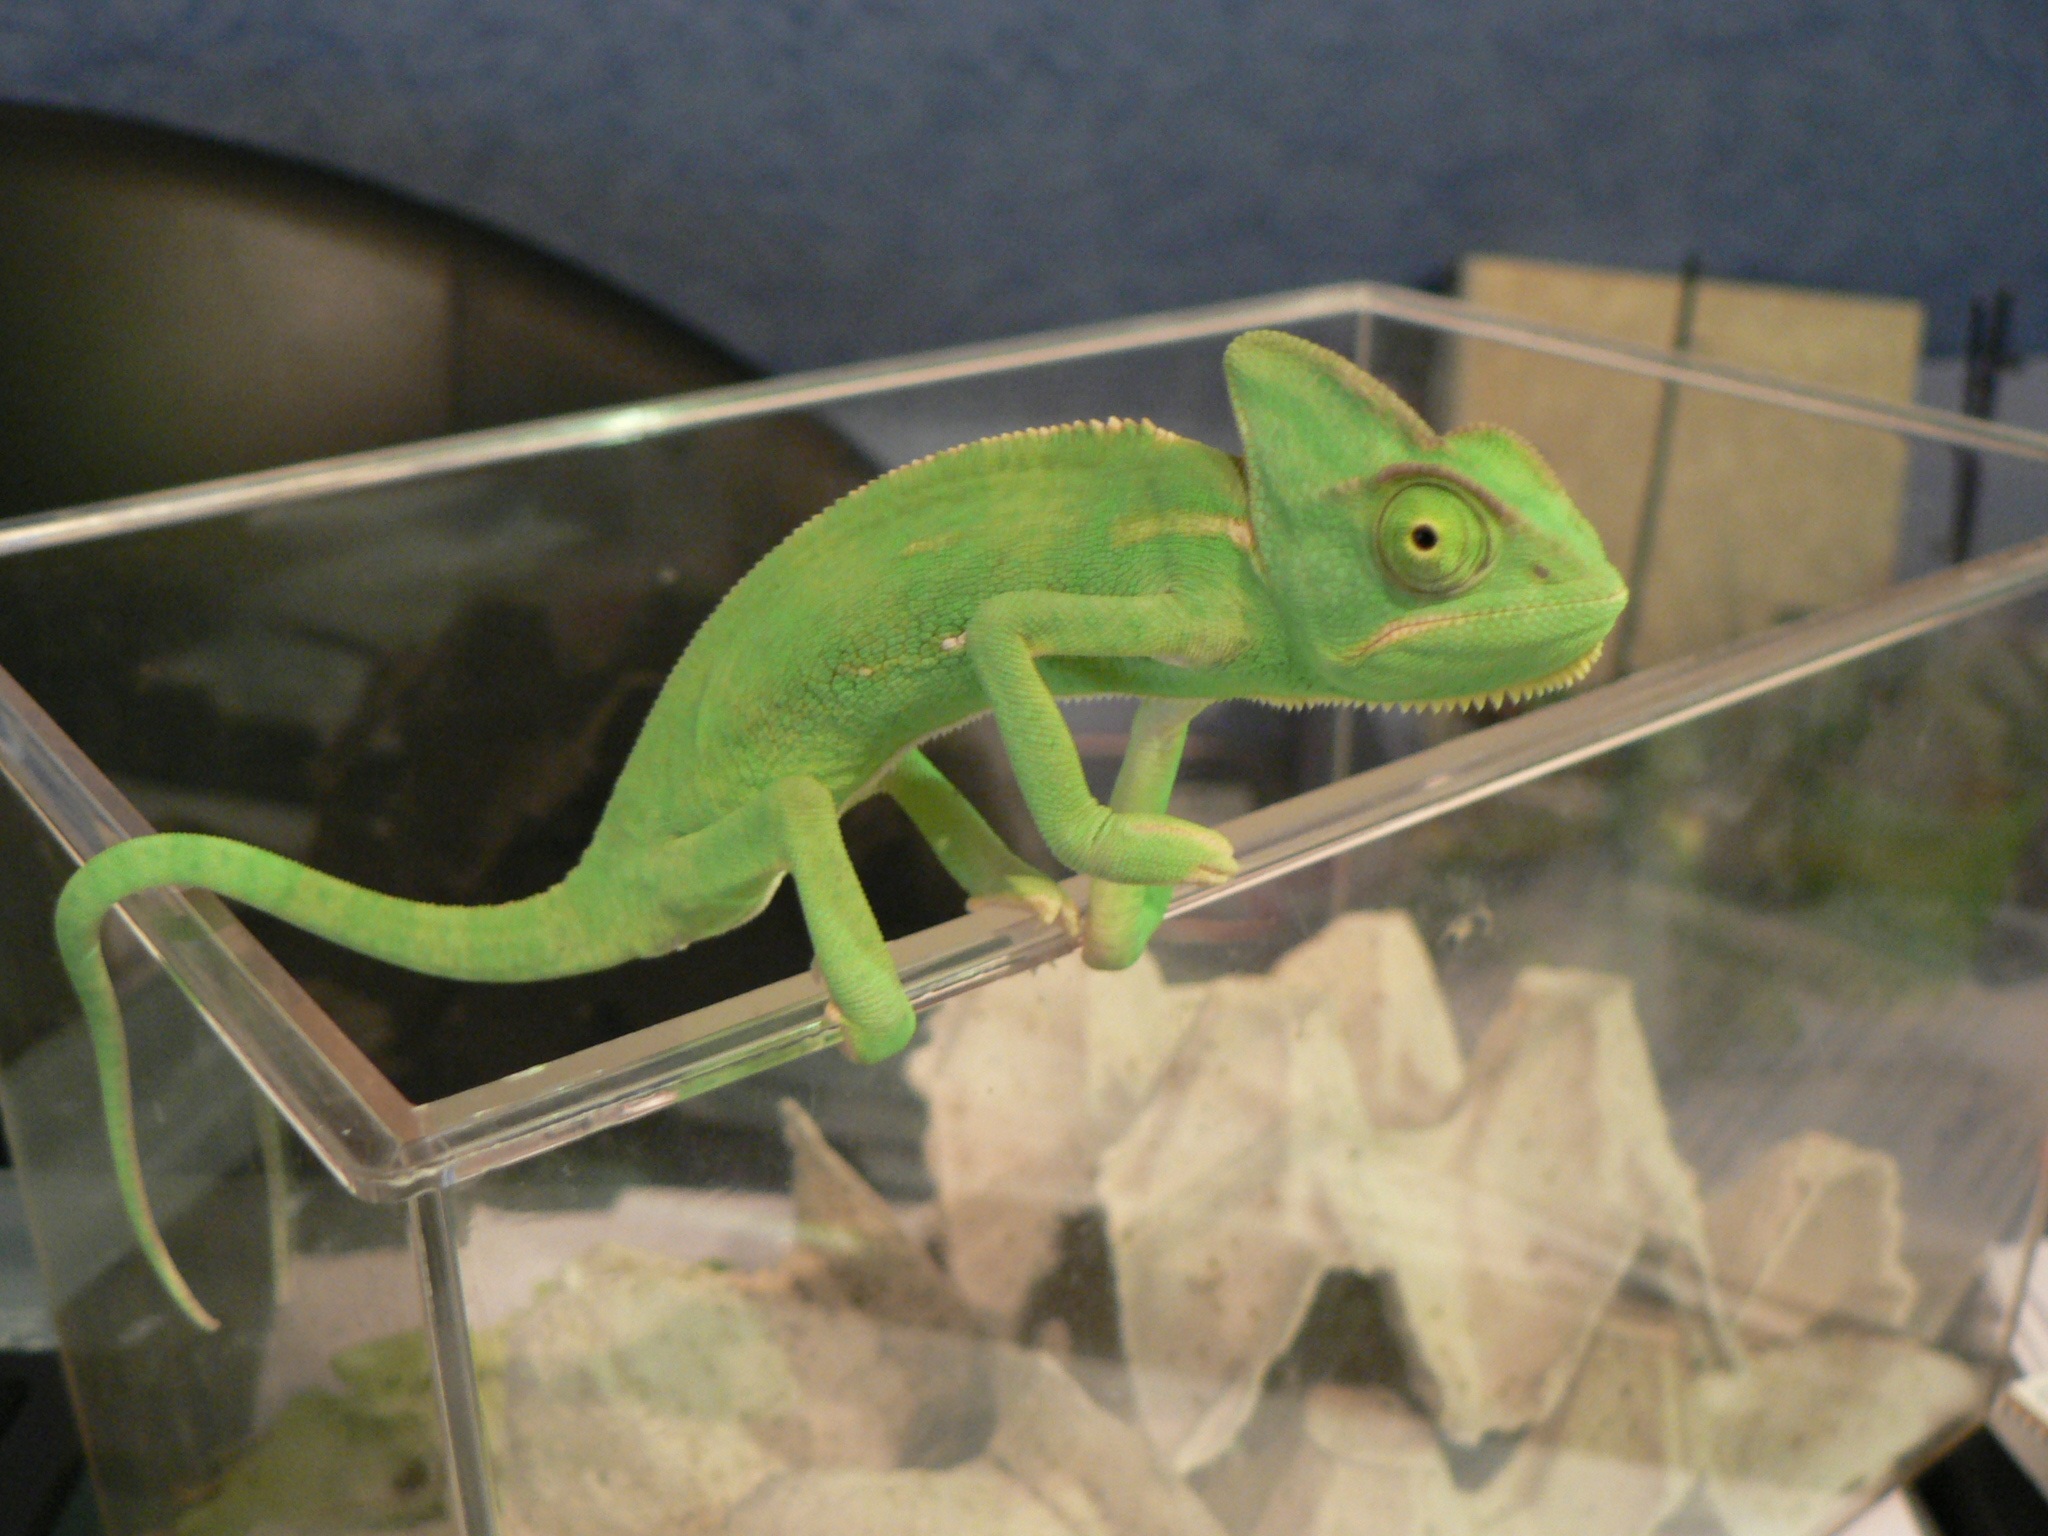
animal, green, reptile, iguana, fauna, lizard, chameleon, vertebrate, iguania, scaled reptile, helmeted yemen chameleon